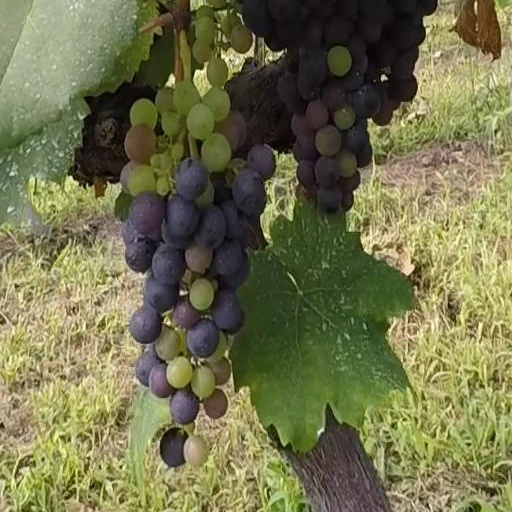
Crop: grape